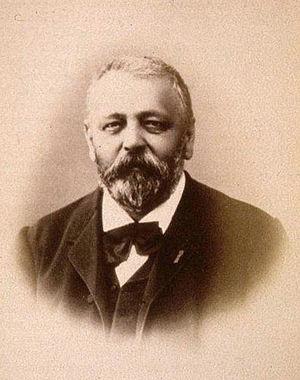
Musculus, Frédéric-Alphonse. Meyer, Antoine. Photographe. 1890. Bibliothèque nationale et universitaire de Strasbourg
Frédéric Alphonse Musculus, né le 16 juillet 1829 à Soultz-sous-Forêts et mort le 26 mai 1888 à Strasbourg, est un chimiste français.